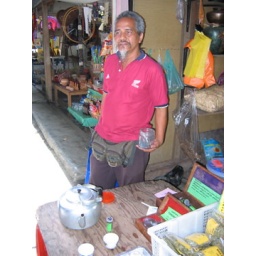
Guy in an NZ shirt selling herbal remedies near waterfall on the road to Cameron Highlands